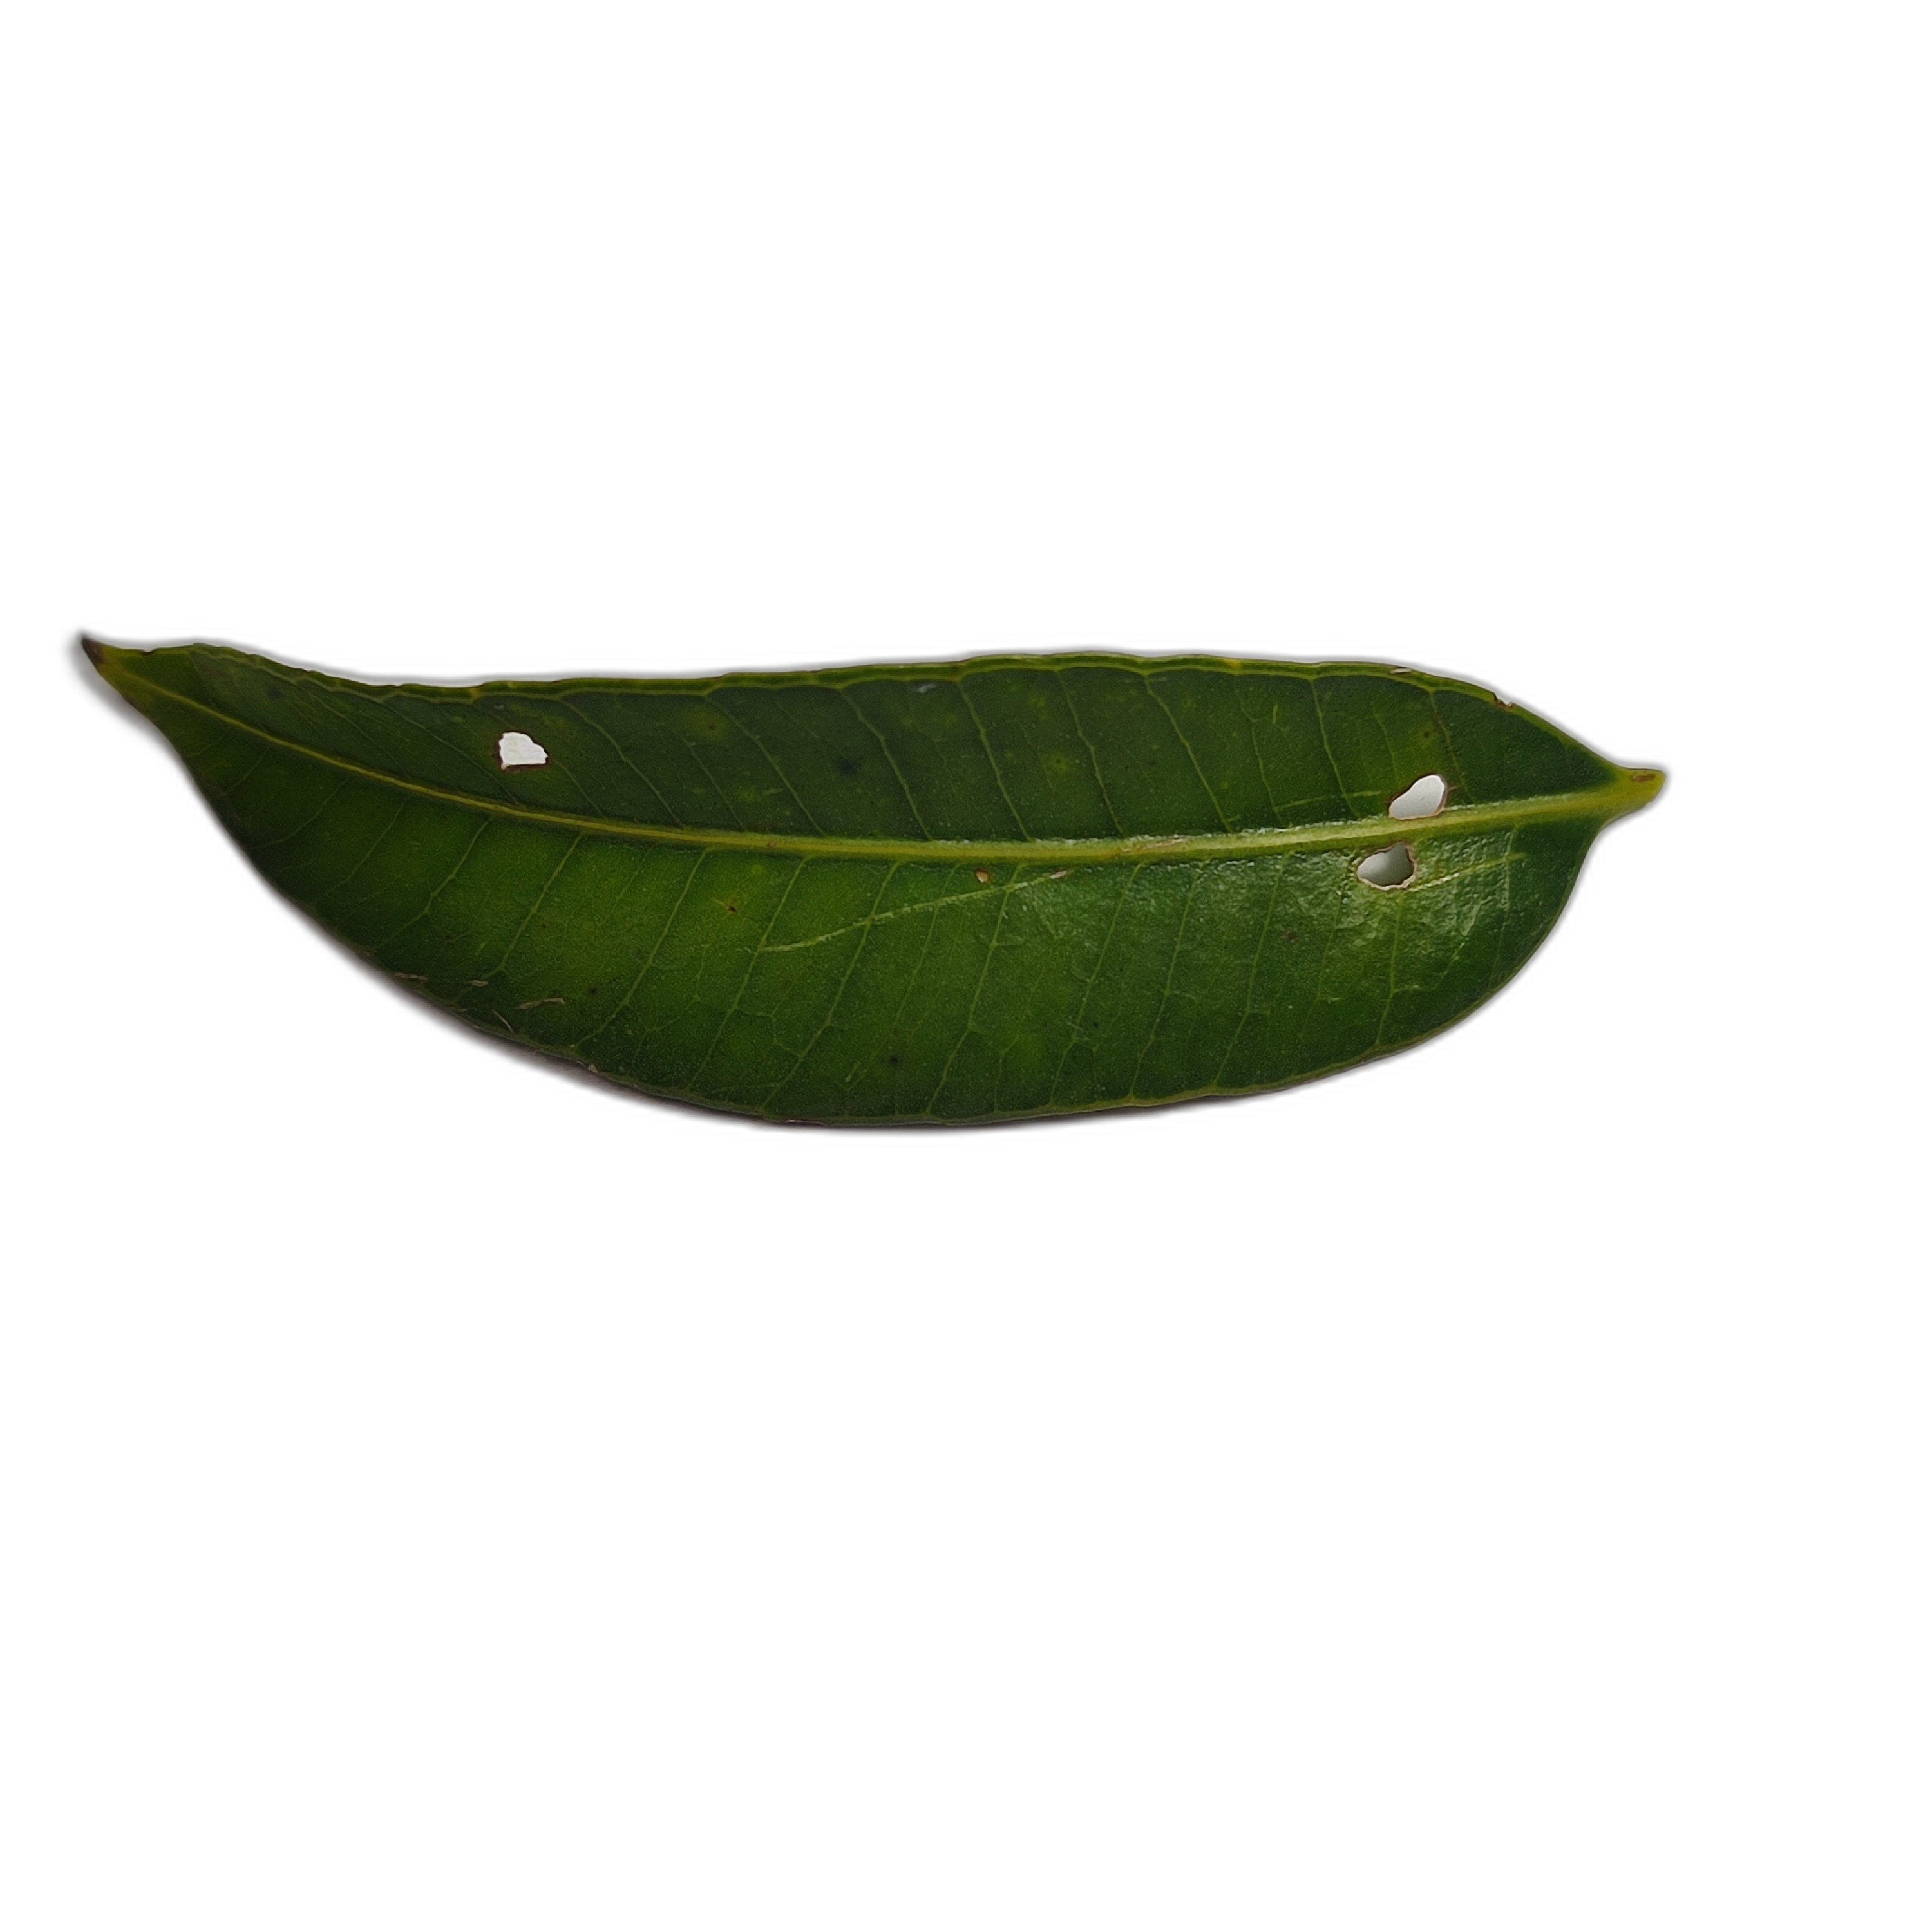
Label: not_healthy